Tricycle

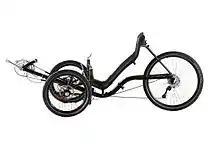
Recumbent tadpole

Delta trikes are suitable to be used as manual scooters for mobility, rehabilitation and/or exercise. The Hase Lepus Comfort is an example of a rehabilitation delta trike designed mainly for comfort and ease of use. It has a lowered front boom and the seat can be adjusted to a height of , which aids in mounting and dismounting. It also has rear wheel suspension for comfort. The Lepus can be folded for easier storage and transportation.